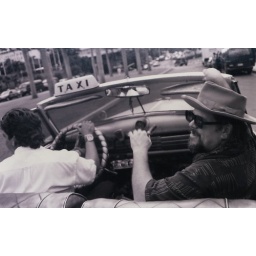
Mark Boone Junior (Sons of Anarchy), in the passenger seat of a classic US car turned taxi, cuba style.